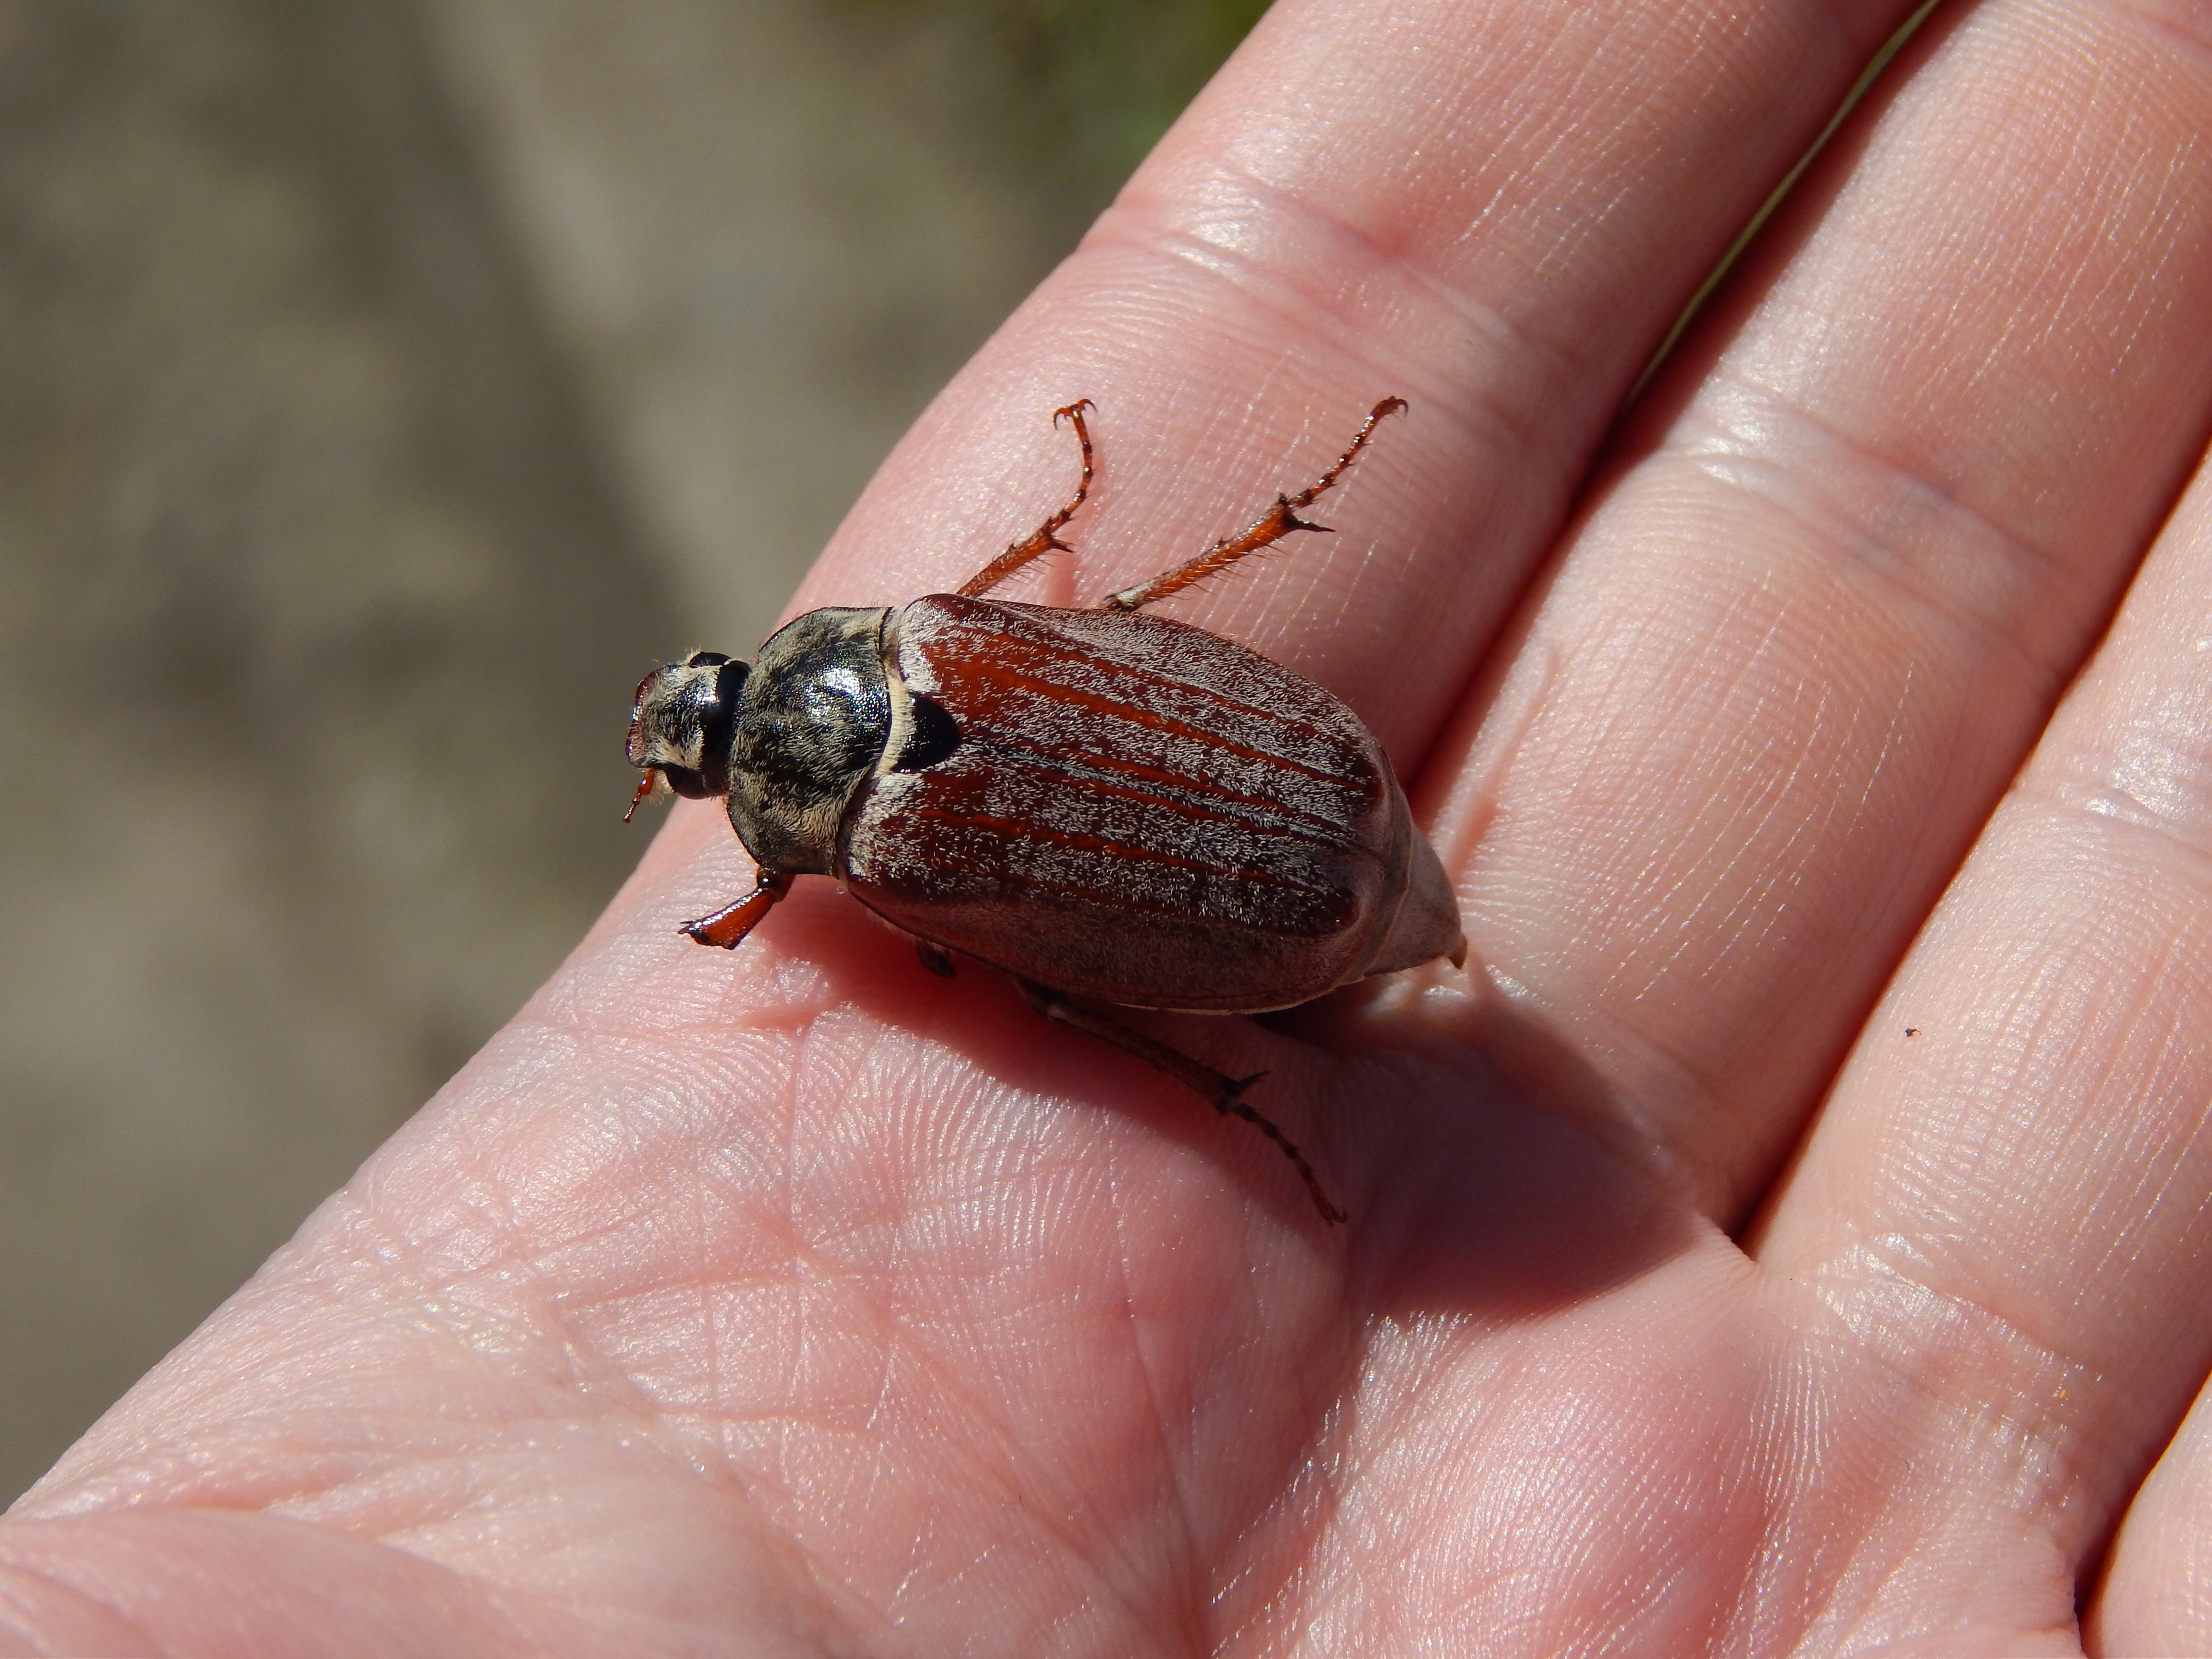
animal, background, animals, nature, winter, lemur, white, head, mammal, tiger, beautiful, wild, wildlife, cat, zoo, cage, enclosure, portrait, cute, park, domestic, face, field, scene, funny, insect, fauna, invertebrate, beetle, macro photography, close up, finger, weevil, arthropod, pest, nail, organism, hand, scarabs